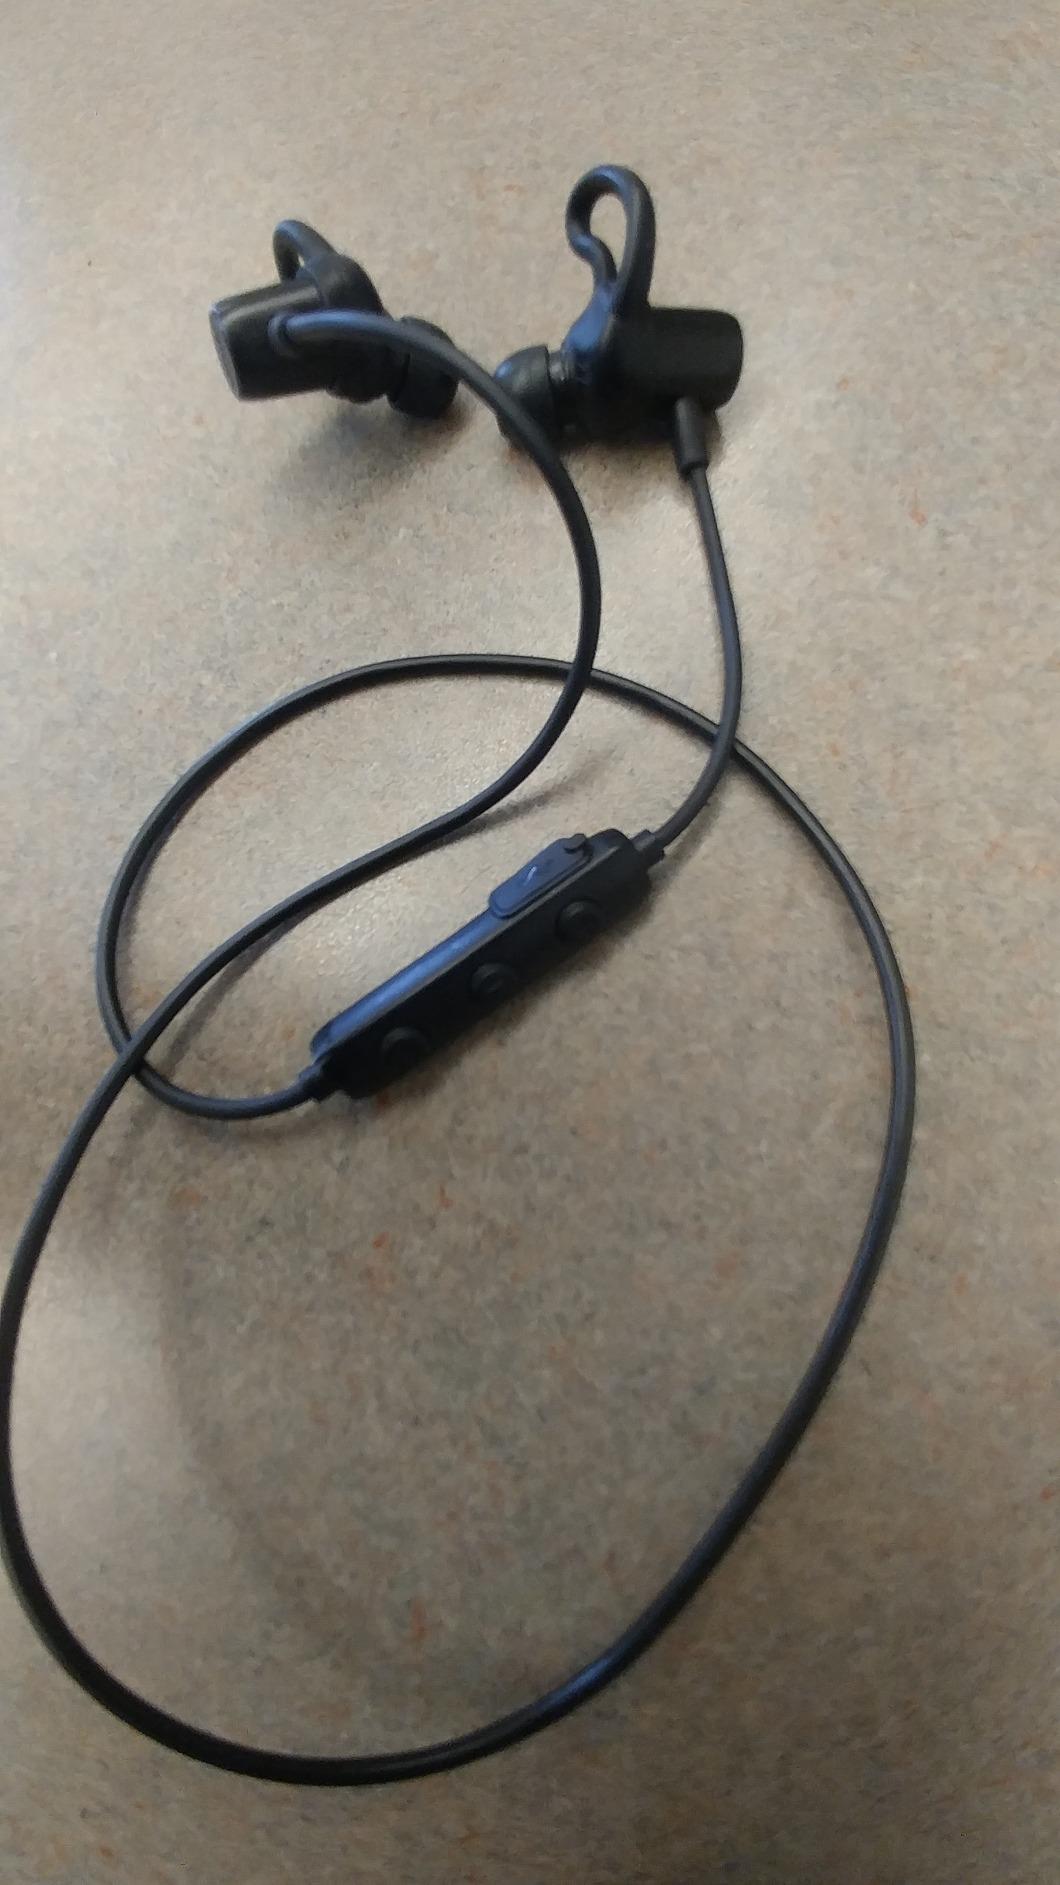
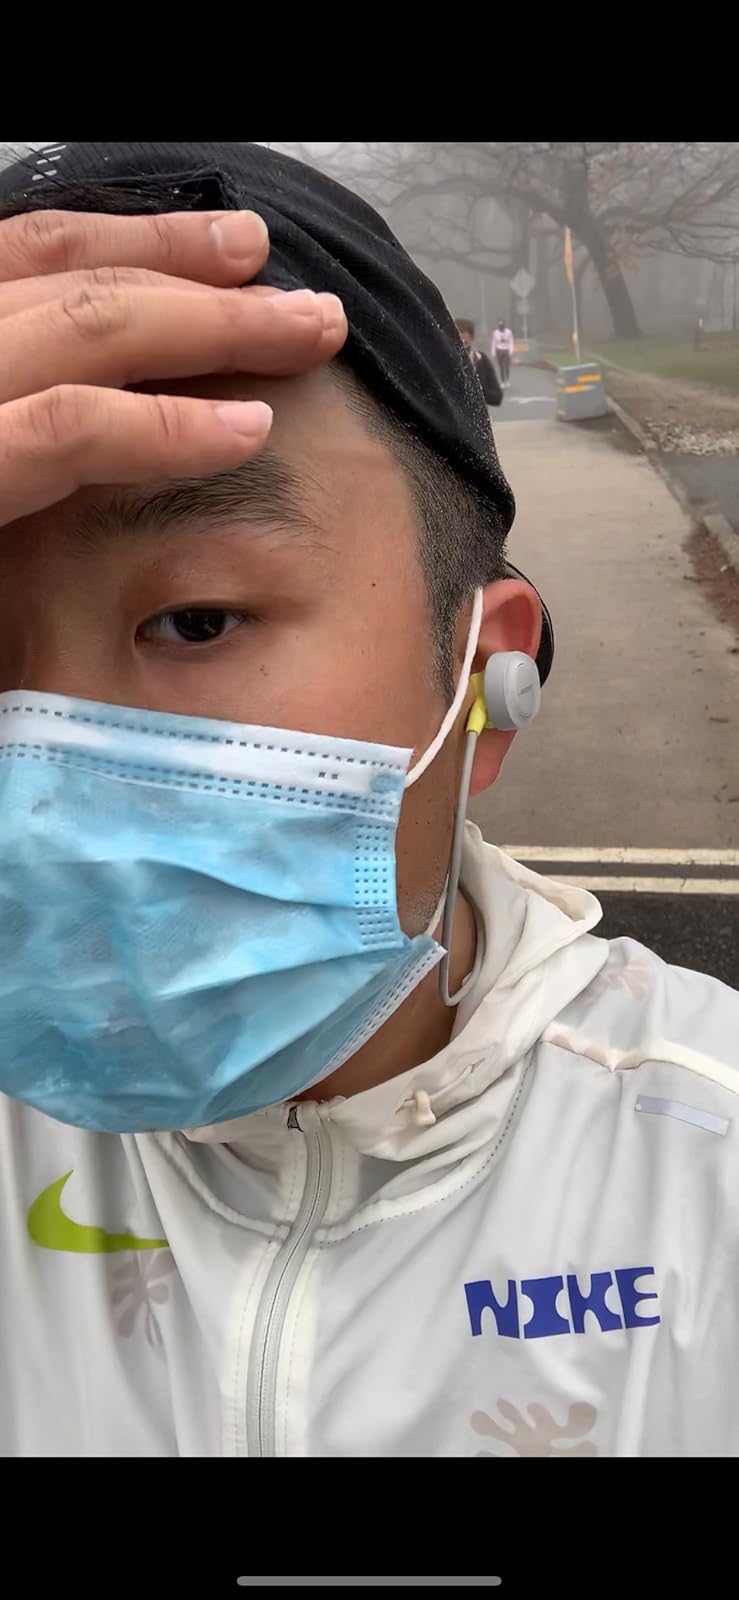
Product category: headphones
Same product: no